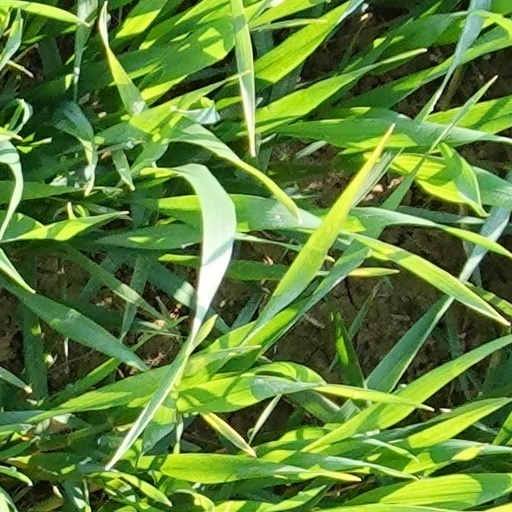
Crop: wheat